Carl von Binzer

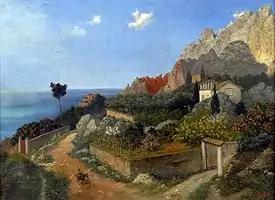
Italian Landscape

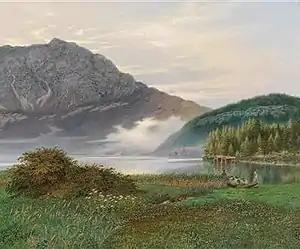
A View from Altaussee

Carl Heinrich Friedrich Freiherr von Binzer (19 October 1824, Glücksburg - 22 July 1902, Schwabach) was a German painter and author.